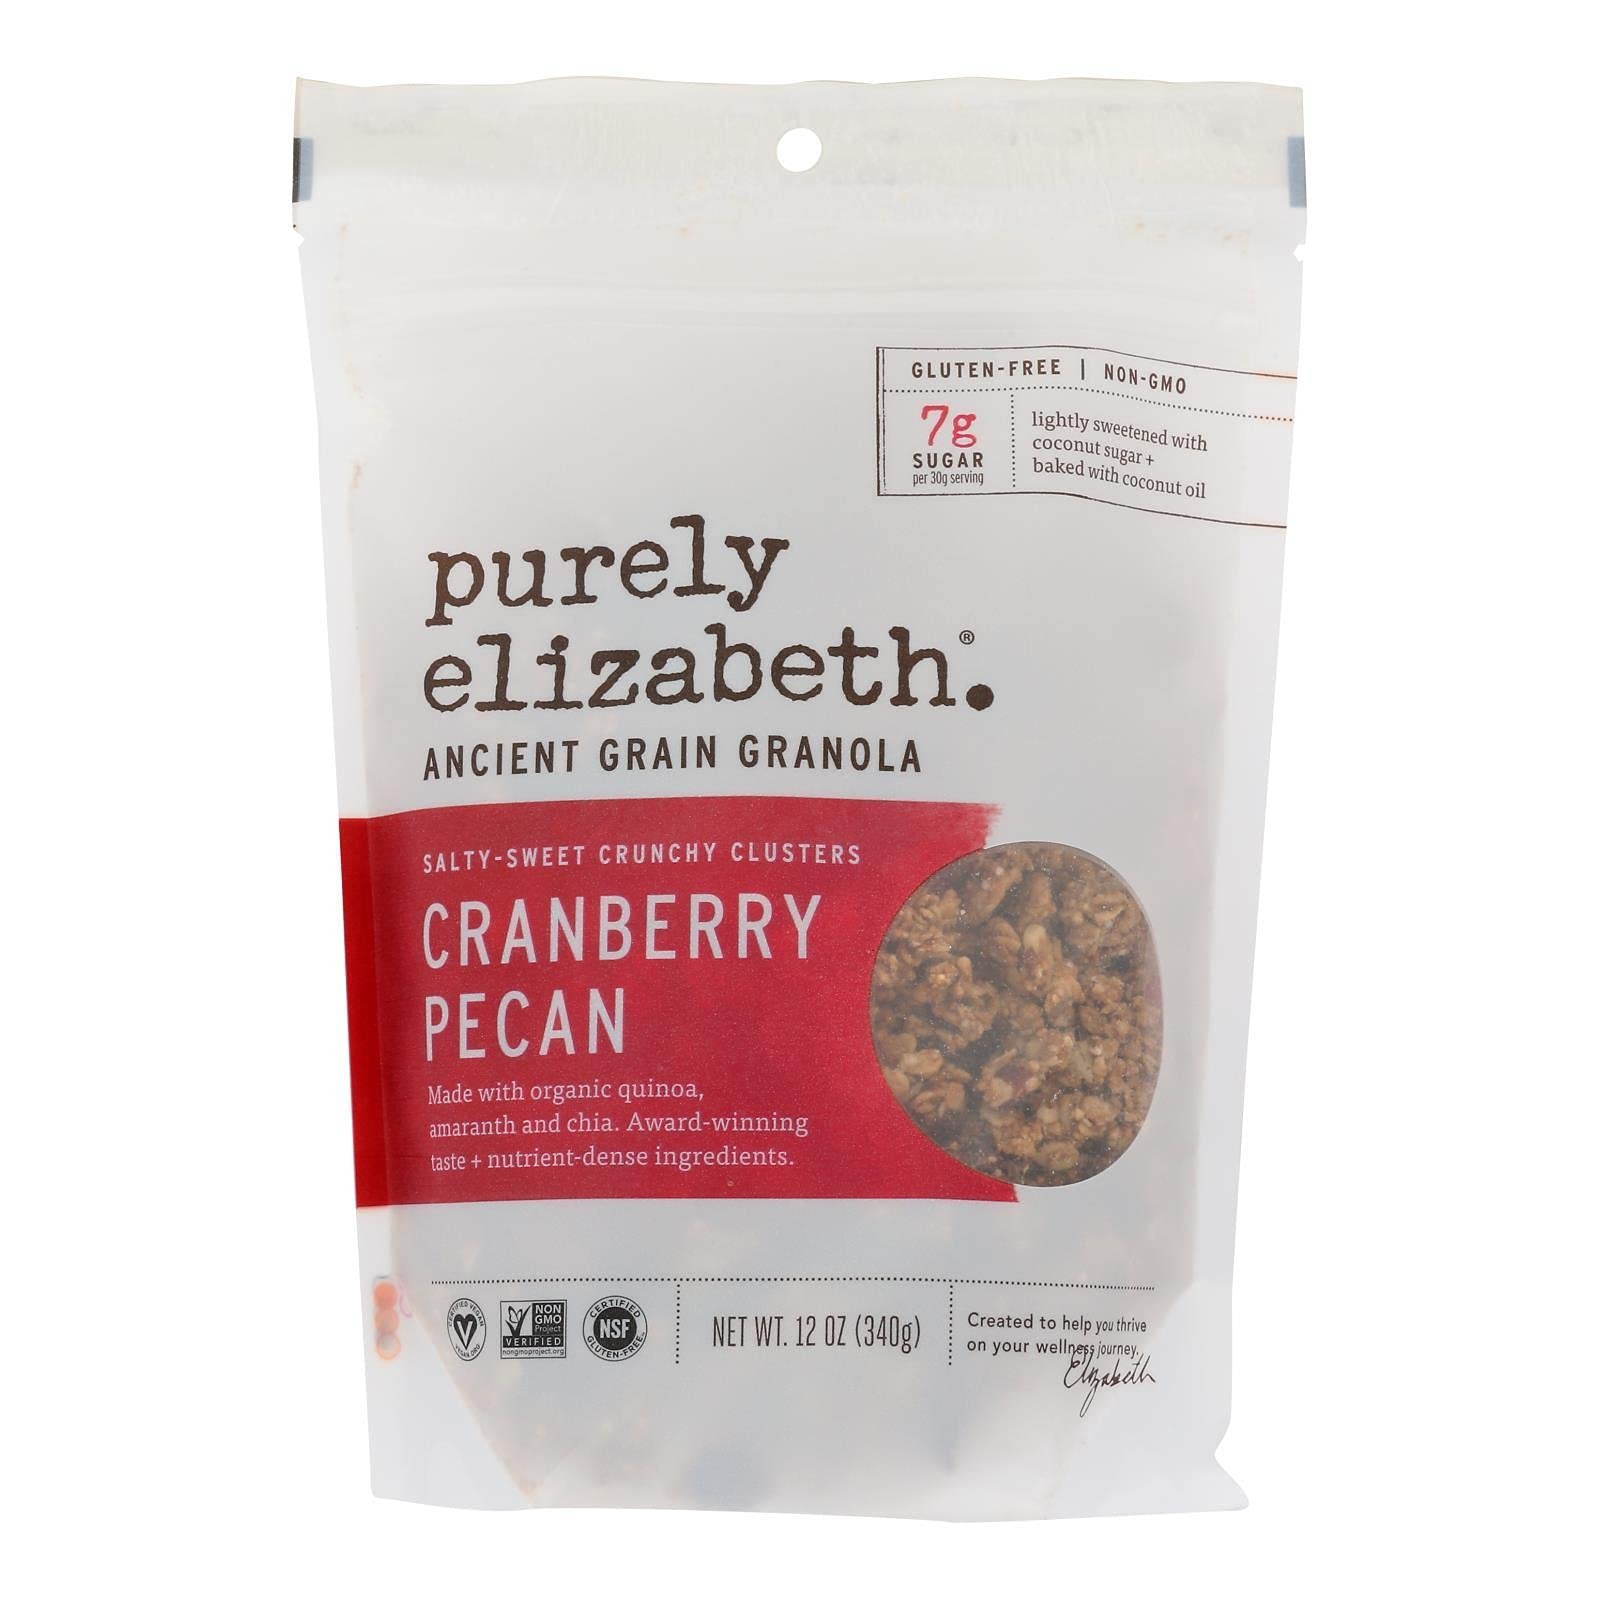
Item Name: Purely Elizabeth: Cranberry Pecan Ancient Grain Granola, 12 oz (6 pack)2
Product Description: Purely elizabeth Ancient Grain Granola Cereal Cranberry Pecan
Value: 72.0
Unit: Ounce

Price: 25.205